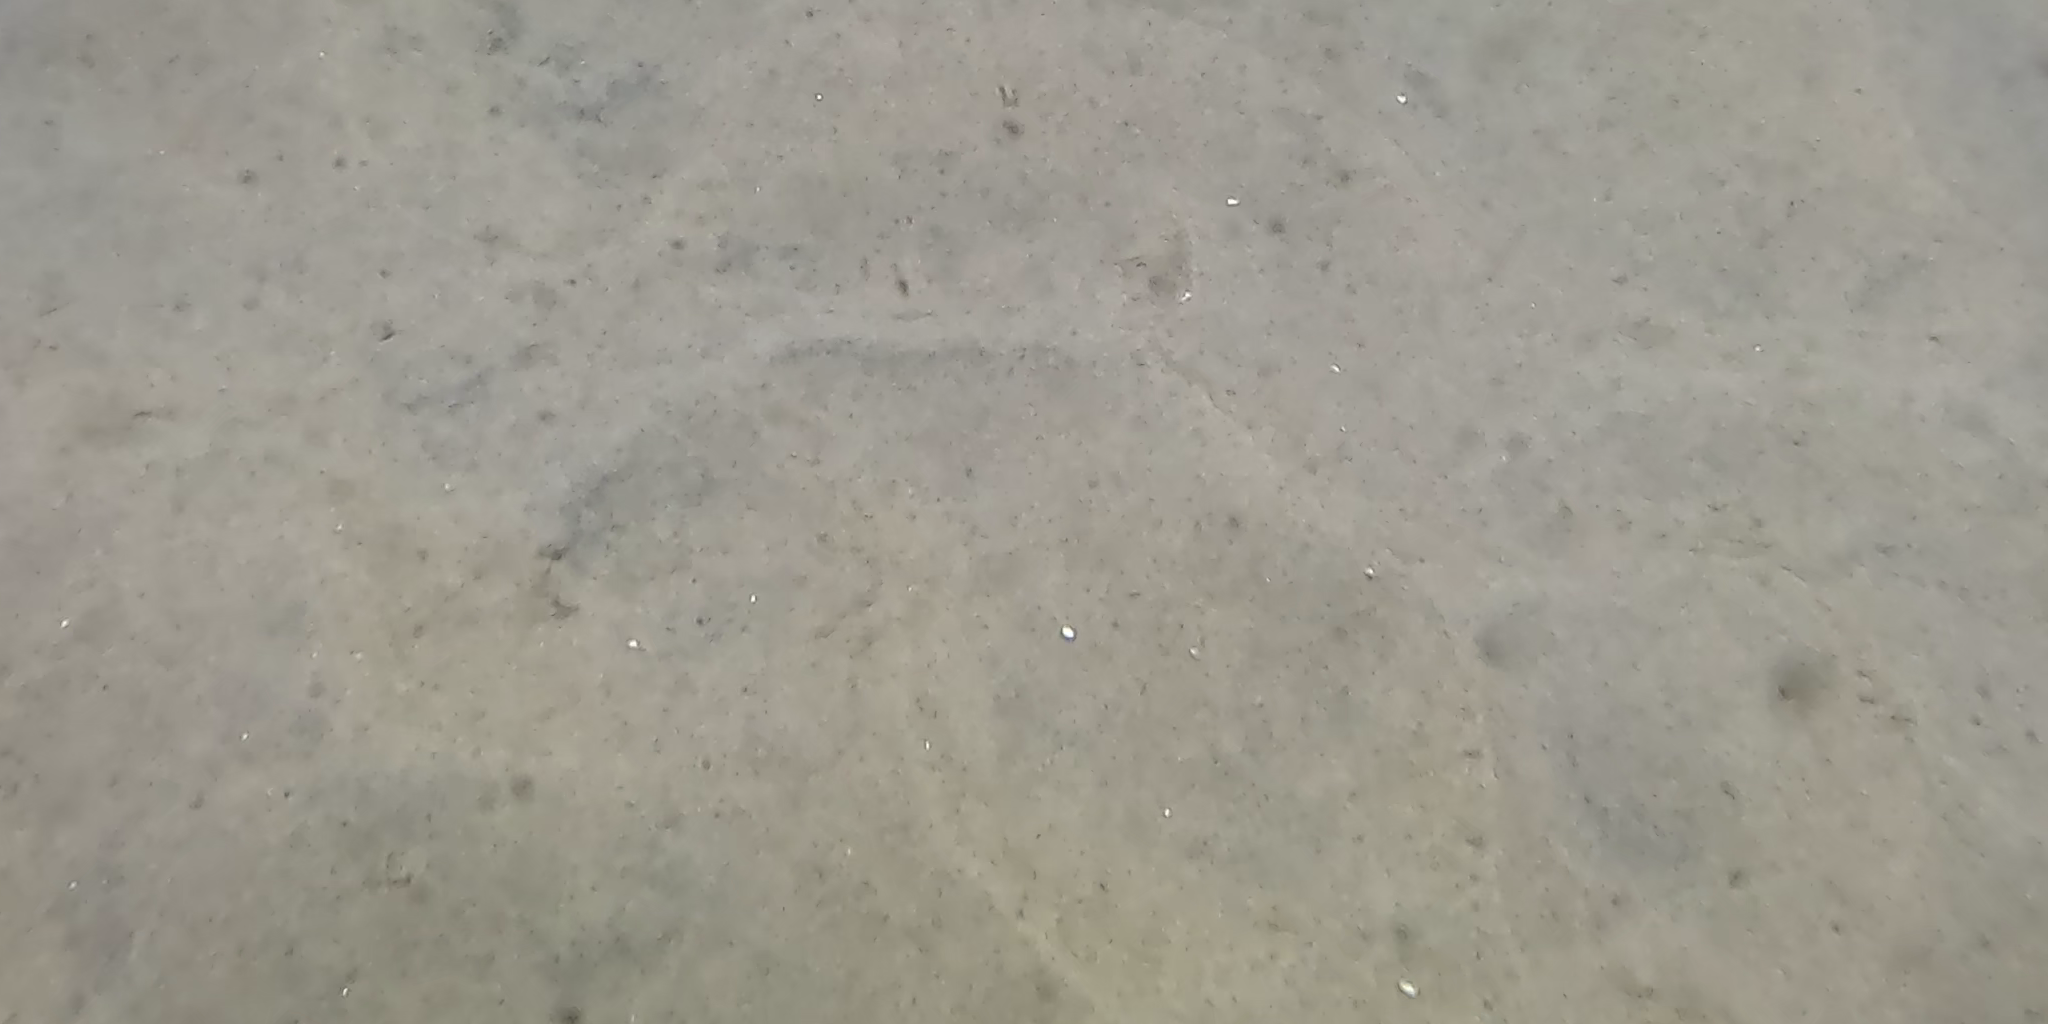
Seabed habitat: sand